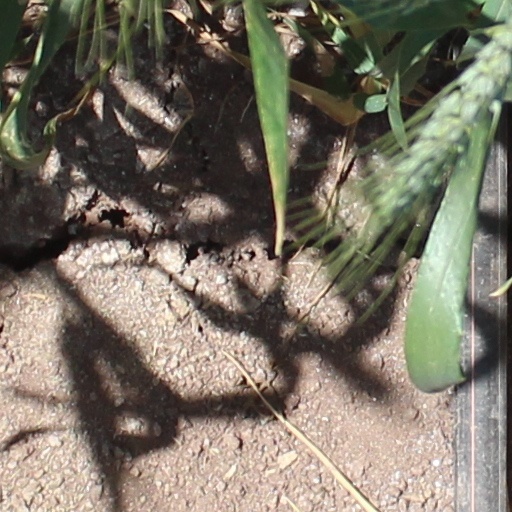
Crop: wheat